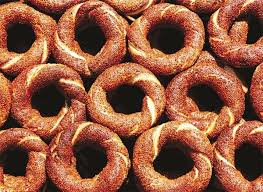
Yemek: simit